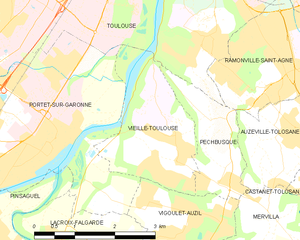
Vieille-Toulouse est une commune française située dans le département de la Haute-Garonne en région Occitanie. Vieille-Toulouse fait partie de la communauté d'agglomération du Sicoval.